Dean of Kilmore

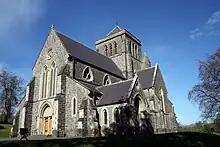
Kilmore Cathedral

The Dean of Kilmore is based at the Cathedral Church of St Fethlimidh in Kilmore in the Diocese of Kilmore within the united bishopric of Kilmore, Elphin and Ardagh. Prior to the 1841 amalgamation the cathedral was in the bishopric of Kilmore and Ardagh.